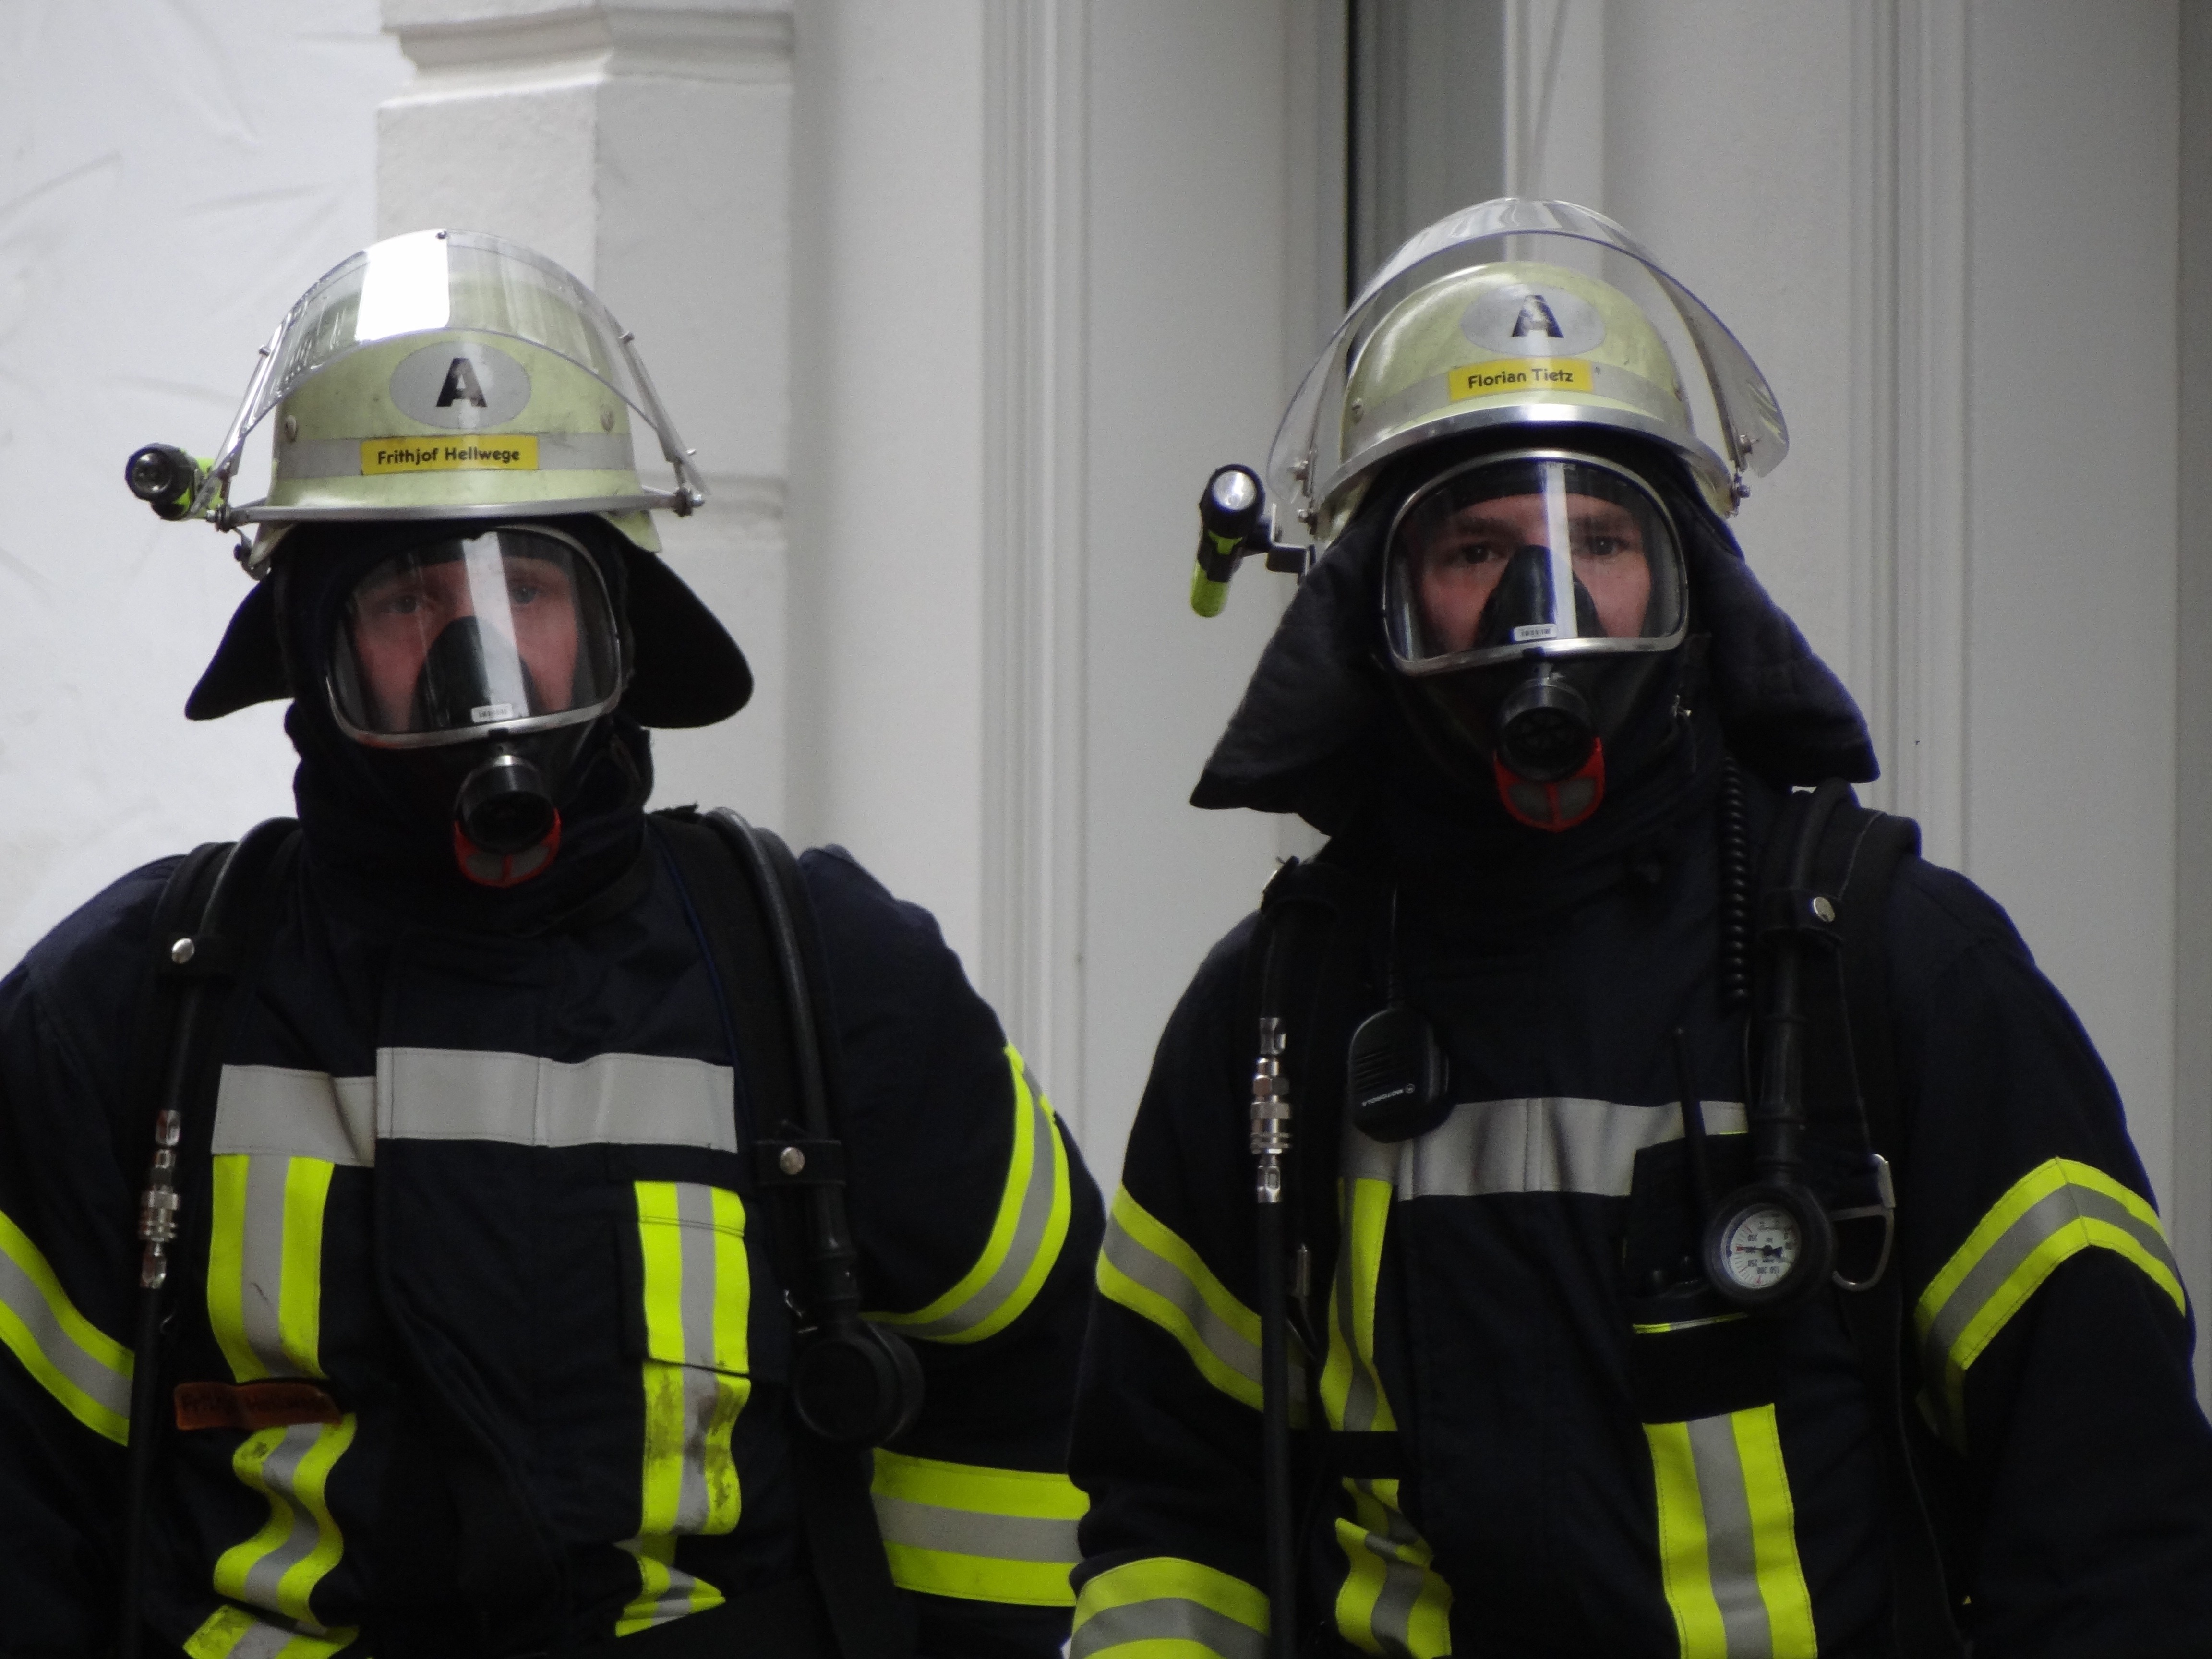
person, fire, professional, profession, use, police, respiratory protection, fire fighter, official, firefighter, delete, police officer